Clydesdale Motor Truck Company

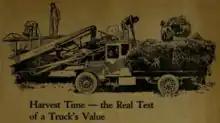
Clydesdale advertisement in "Orchard and Farm", 1920

The Clydesdale Motor Truck Company was a motor company that existed from 1917 to 1939 with headquarters in Clyde, Ohio. Initially, they made military trucks for World War I. Military contracts continued to be a large part of their business after the war, but they also sold into many other markets: general haulage, farming, and specialized vehicles such as fire trucks. They survived the Wall Street crash of 1929 and the Great Depression, but increasingly struggling, they were wound up in 1939.